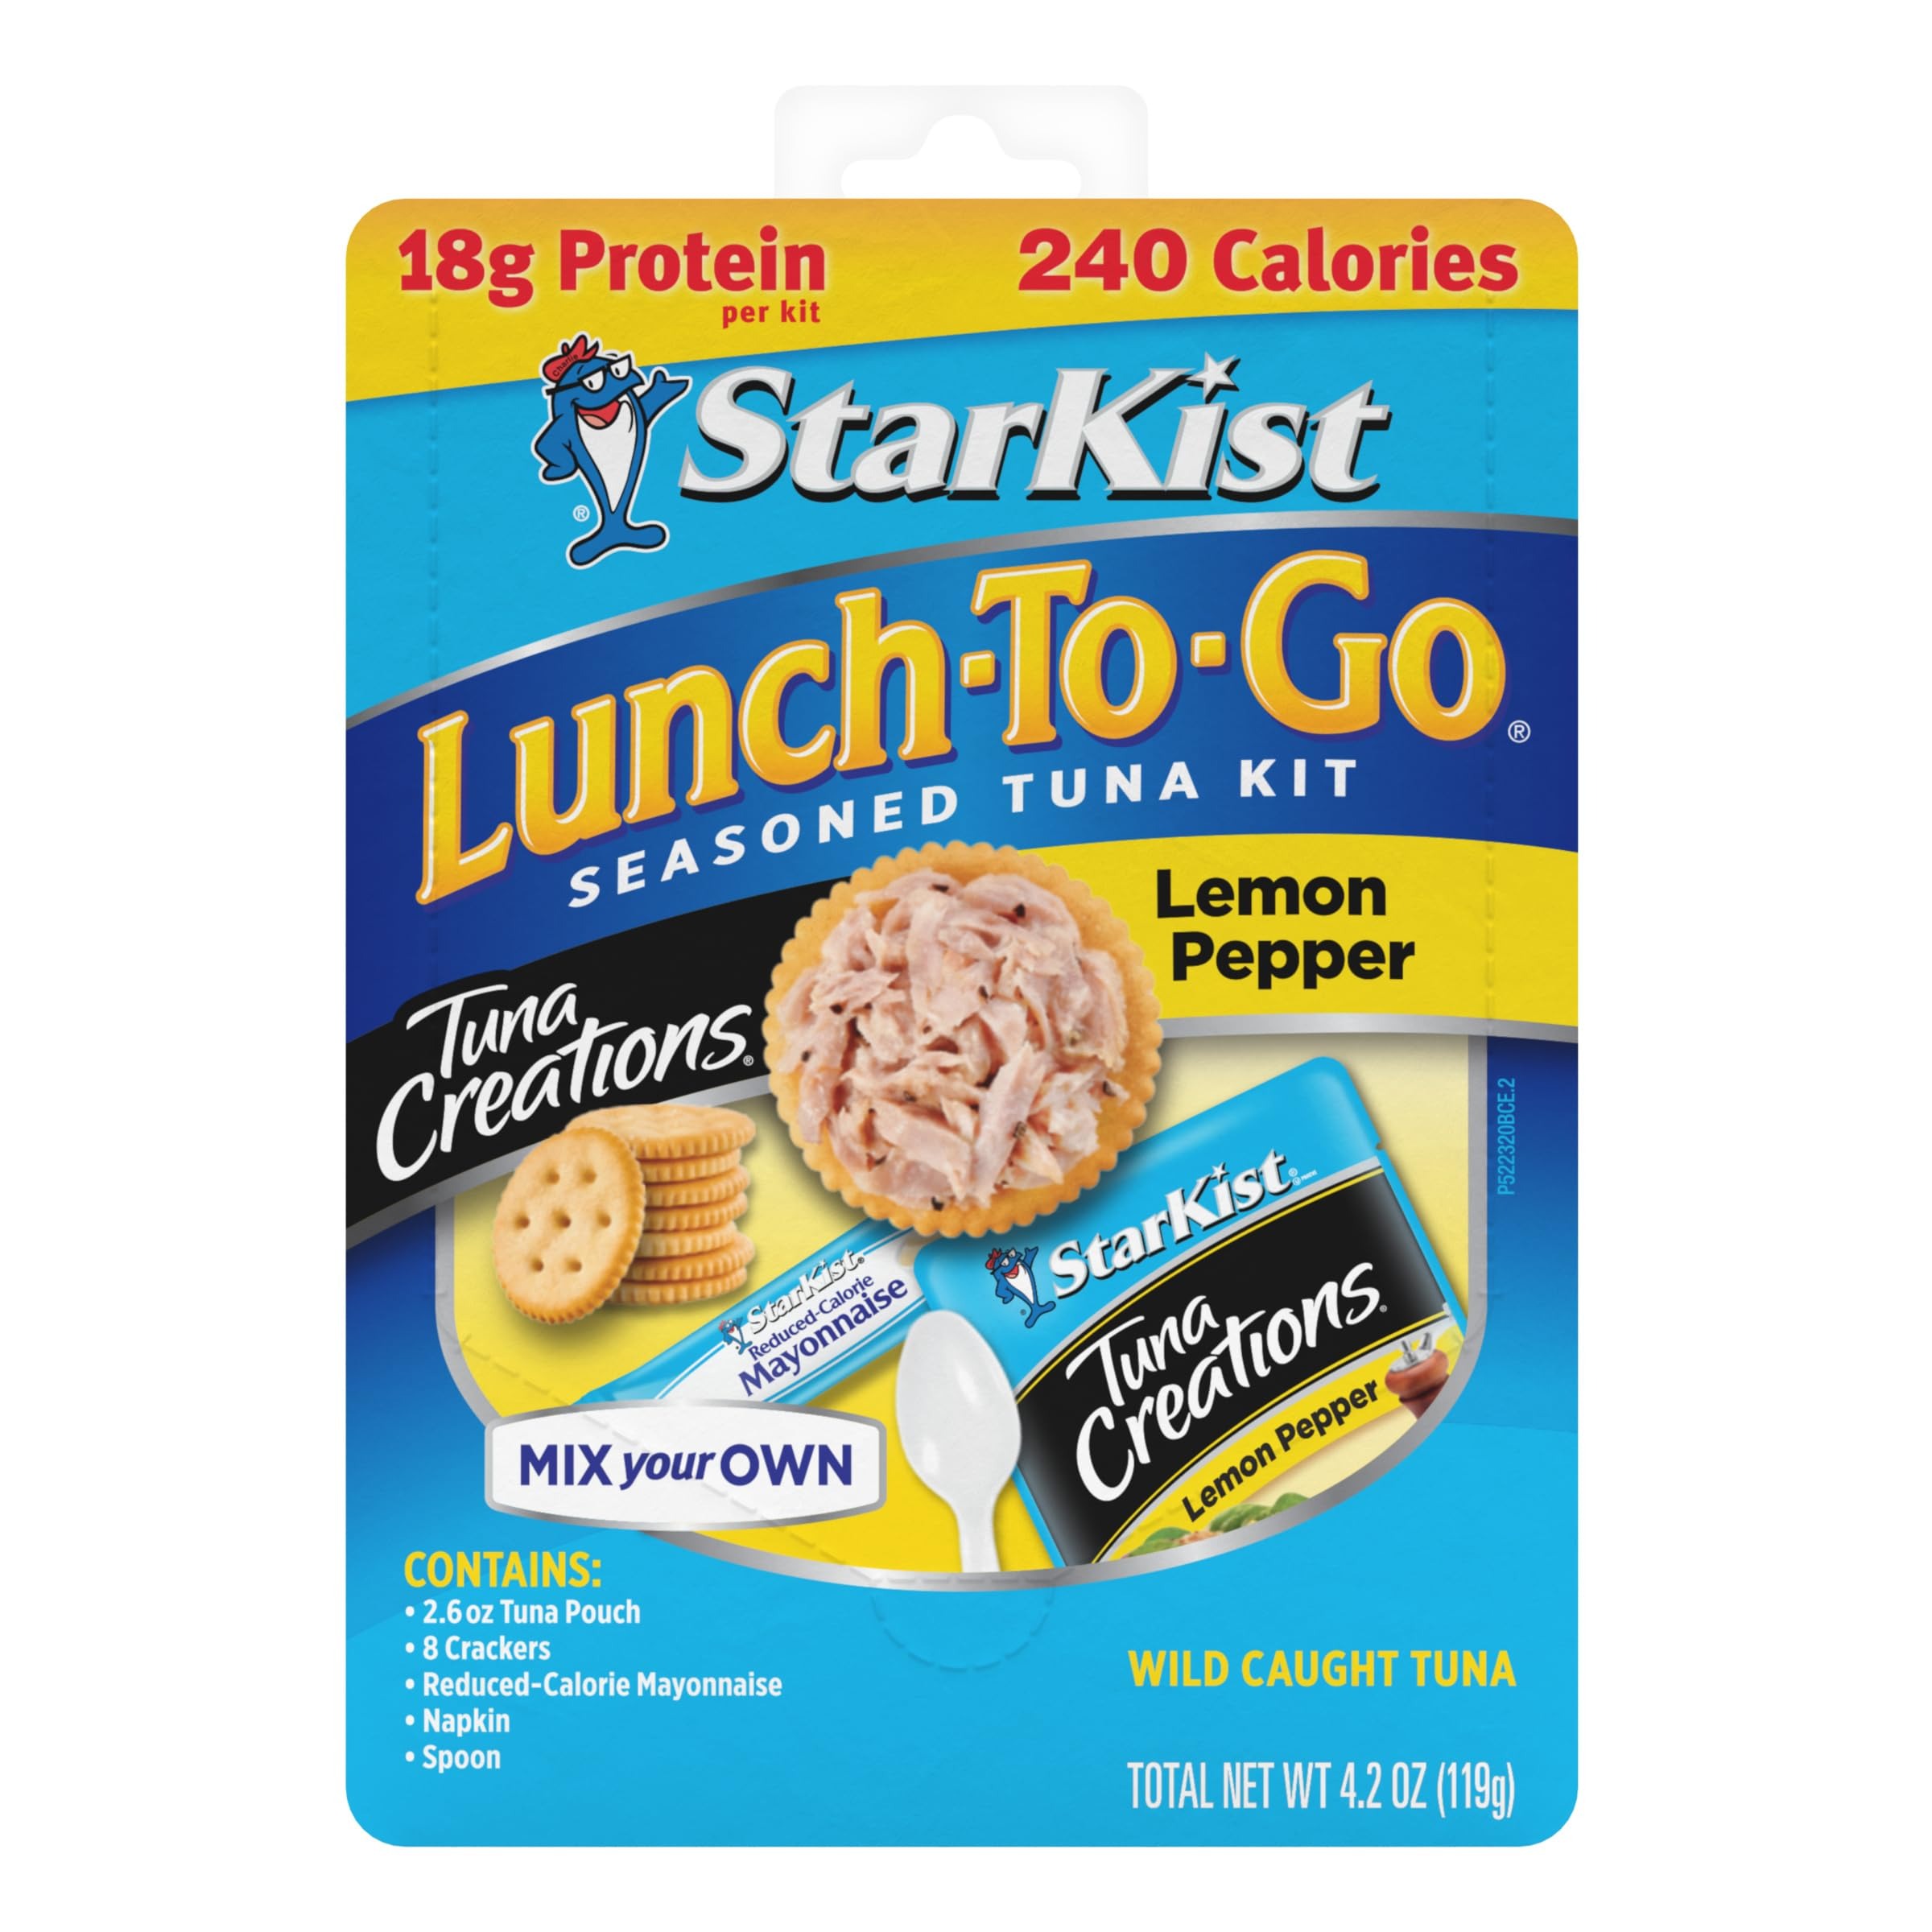
Item Name: StarKist Lunch to-Go Tuna Creations Lemon Pepper Kit, 4.2 oz Box
Bullet Point: StarKist Lunch-To-Go Tuna Creations Lemon Pepper Mix Your Own Tuna Salad Kit comes with all of the fixings for a delicious tuna salad made just the way you like it! The StarKist Lunch-To-Go Tuna Creations Lemon Pepper Mix Your Own Tuna Salad Kit features a 2.6oz Pouch of premium, wild caught light tuna that is delightfully seasoned through a perfect pairing of zesty lemon and black pepper.
Value: 4.2
Unit: Ounce

Price: 2.86